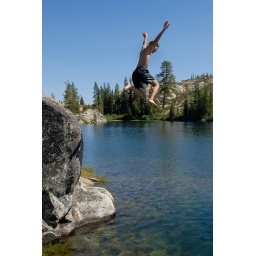
Brett jumping off rock into Long Lake near Serene Lakes-13-2 7-29-07